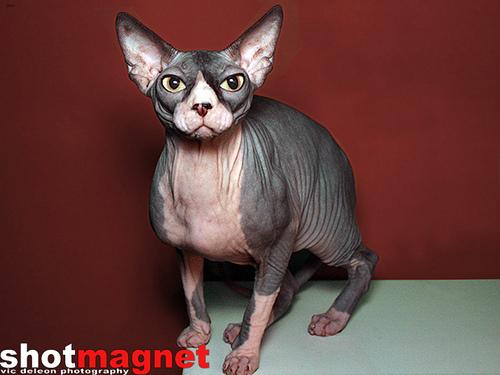
Breed: Sphynx